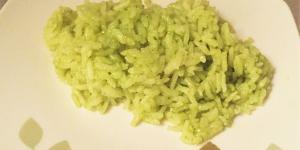
arroz verde con espinacas